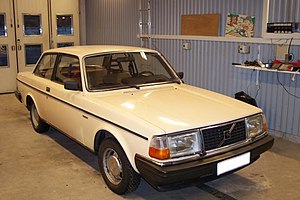
Volvo 240 / Modelnumre og karrosserivarianter
Volvo 240 var en serie af personbiler bygget af Volvo Cars mellem august 1974 og maj 1993.